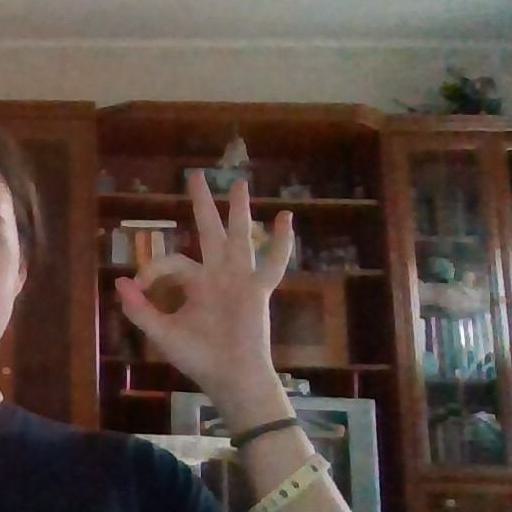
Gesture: ok